Tata Safari

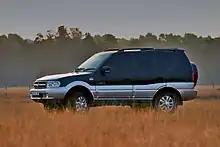
2007 facelift Tata Safari 2.2 Dicor

During the commercial life of the model, various aesthetic and mechanical updates were presented: in 2005 an important facelift was presented that saw the adoption of a new bumper shield, new optical groups and chrome grille, new interior and rear redesigned with graphics of the unpublished lights. New Borg Warner transmission unit and revised braking system. The engine adopted by the 2005 version was the new 3.0-litre four-cylinder diesel common rail "Dicor" with at 3000 rpm and of torque between 1600 and 2000 rpm. The 3,0 litre derived from a commercial Mercedes-Benz engine used in Tata 407 then upgraded.